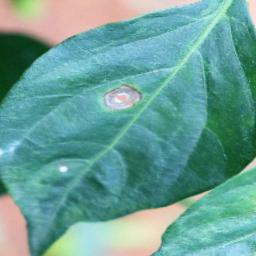
Label: cercospora